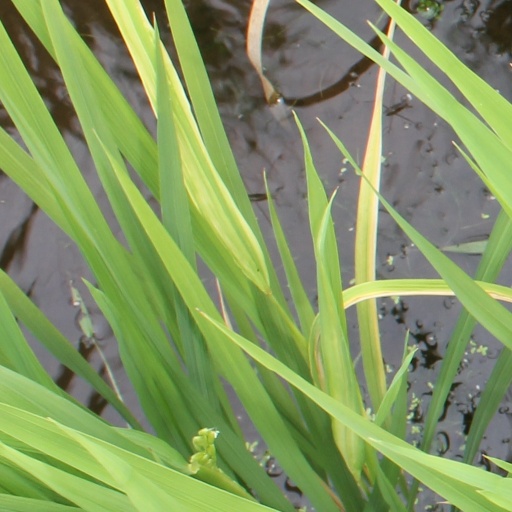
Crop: rice